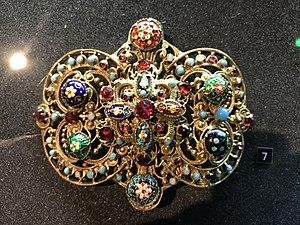
Émaux bressans au musée départemental de la Bresse, Saint-Cyr-sur-Menthon.
Le Domaine des Saveurs – Les Planons est un musée situé au cœur du bocage bressan, à Saint-Cyr-sur-Menthon, dans le département de l’Ain, en région Auvergne-Rhône-Alpes. Ce musée de société est consacré à la vie quotidienne en Bresse du XVIIIᵉ siècle à nos jours.